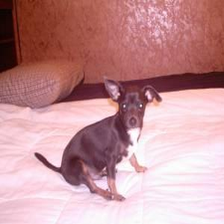
Species: dog
Breed: chihuahua